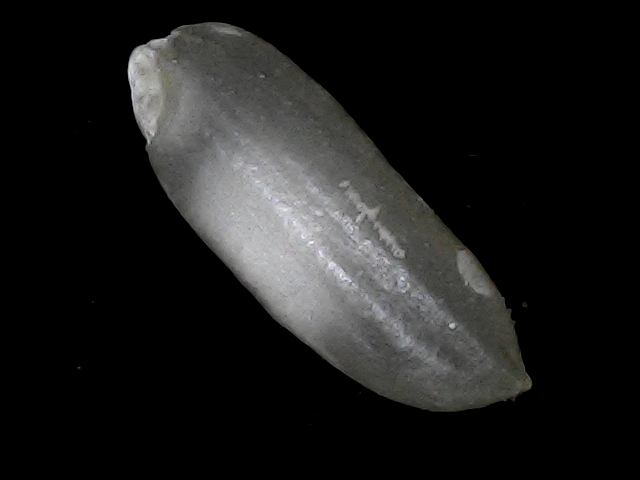
Rice variety: BRRI74